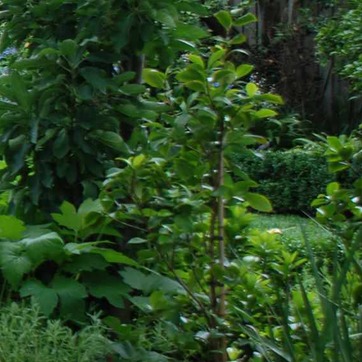
Material: foliage